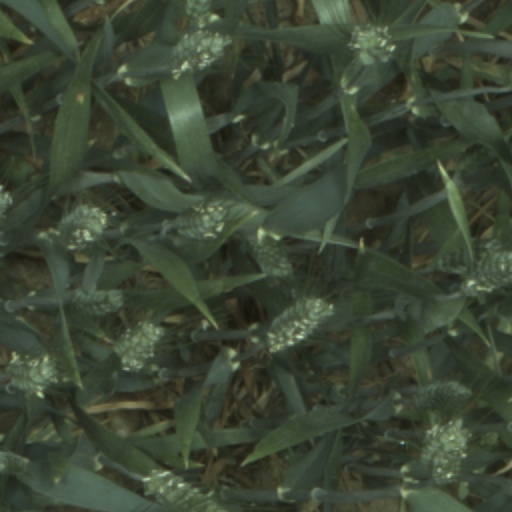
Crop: wheat